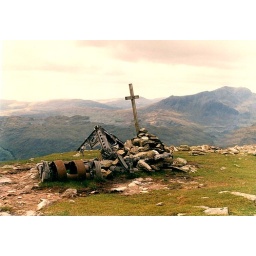
halifax memorial on great carrs in the lake district. this plane crashed in the second world war